Baltic Sea cruiseferries

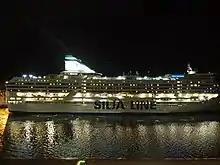
To allow for duty-free sales on routes between Finland and Sweden, Baltic Sea cruiseferries stop in Åland on the way. This often happens in the middle of the night, and the ships stay at the Åland Islands for less than an hour.

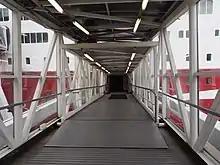
Passengers board and depart the ships via gangways connecting the ship directly to the terminal building.

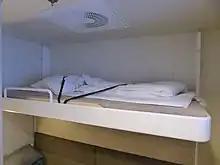
Smaller cabins on cruiseferries typically have bunk beds.

The expansion of the European Union has limited the growth of the industry as duty-free sales on intra-EU routes are no longer possible. However, as Åland is outside the EU customs zone, duty-free sales are still possible on routes making a stop at Mariehamn or other harbours on the islands. Another popular destination is Estonia with its lower taxes on alcohol.